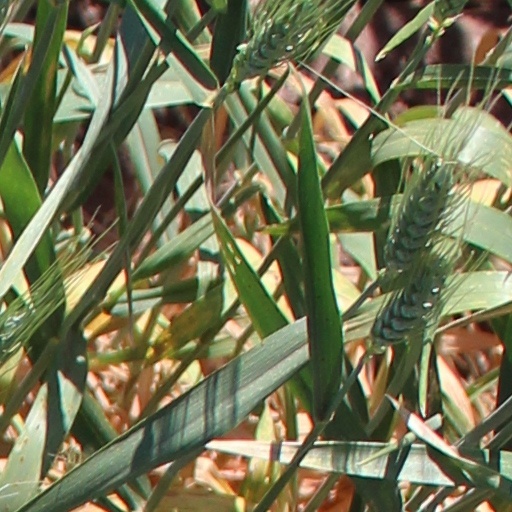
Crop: wheat